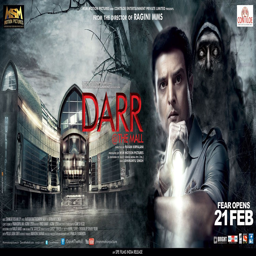
extra large movie poster image for horror film